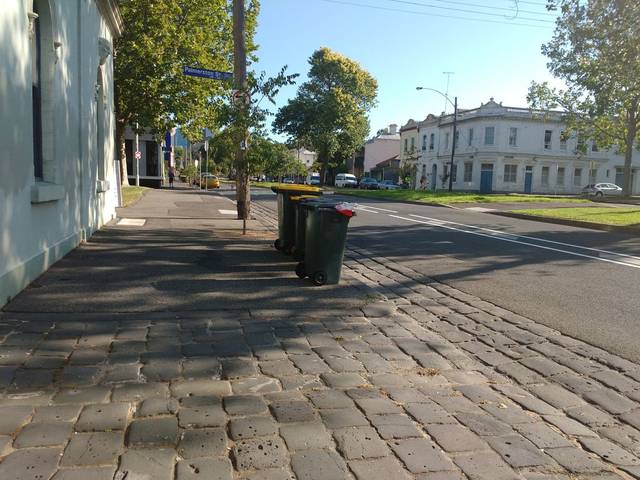
Region: Australia
Coordinates: -37.796, 144.973